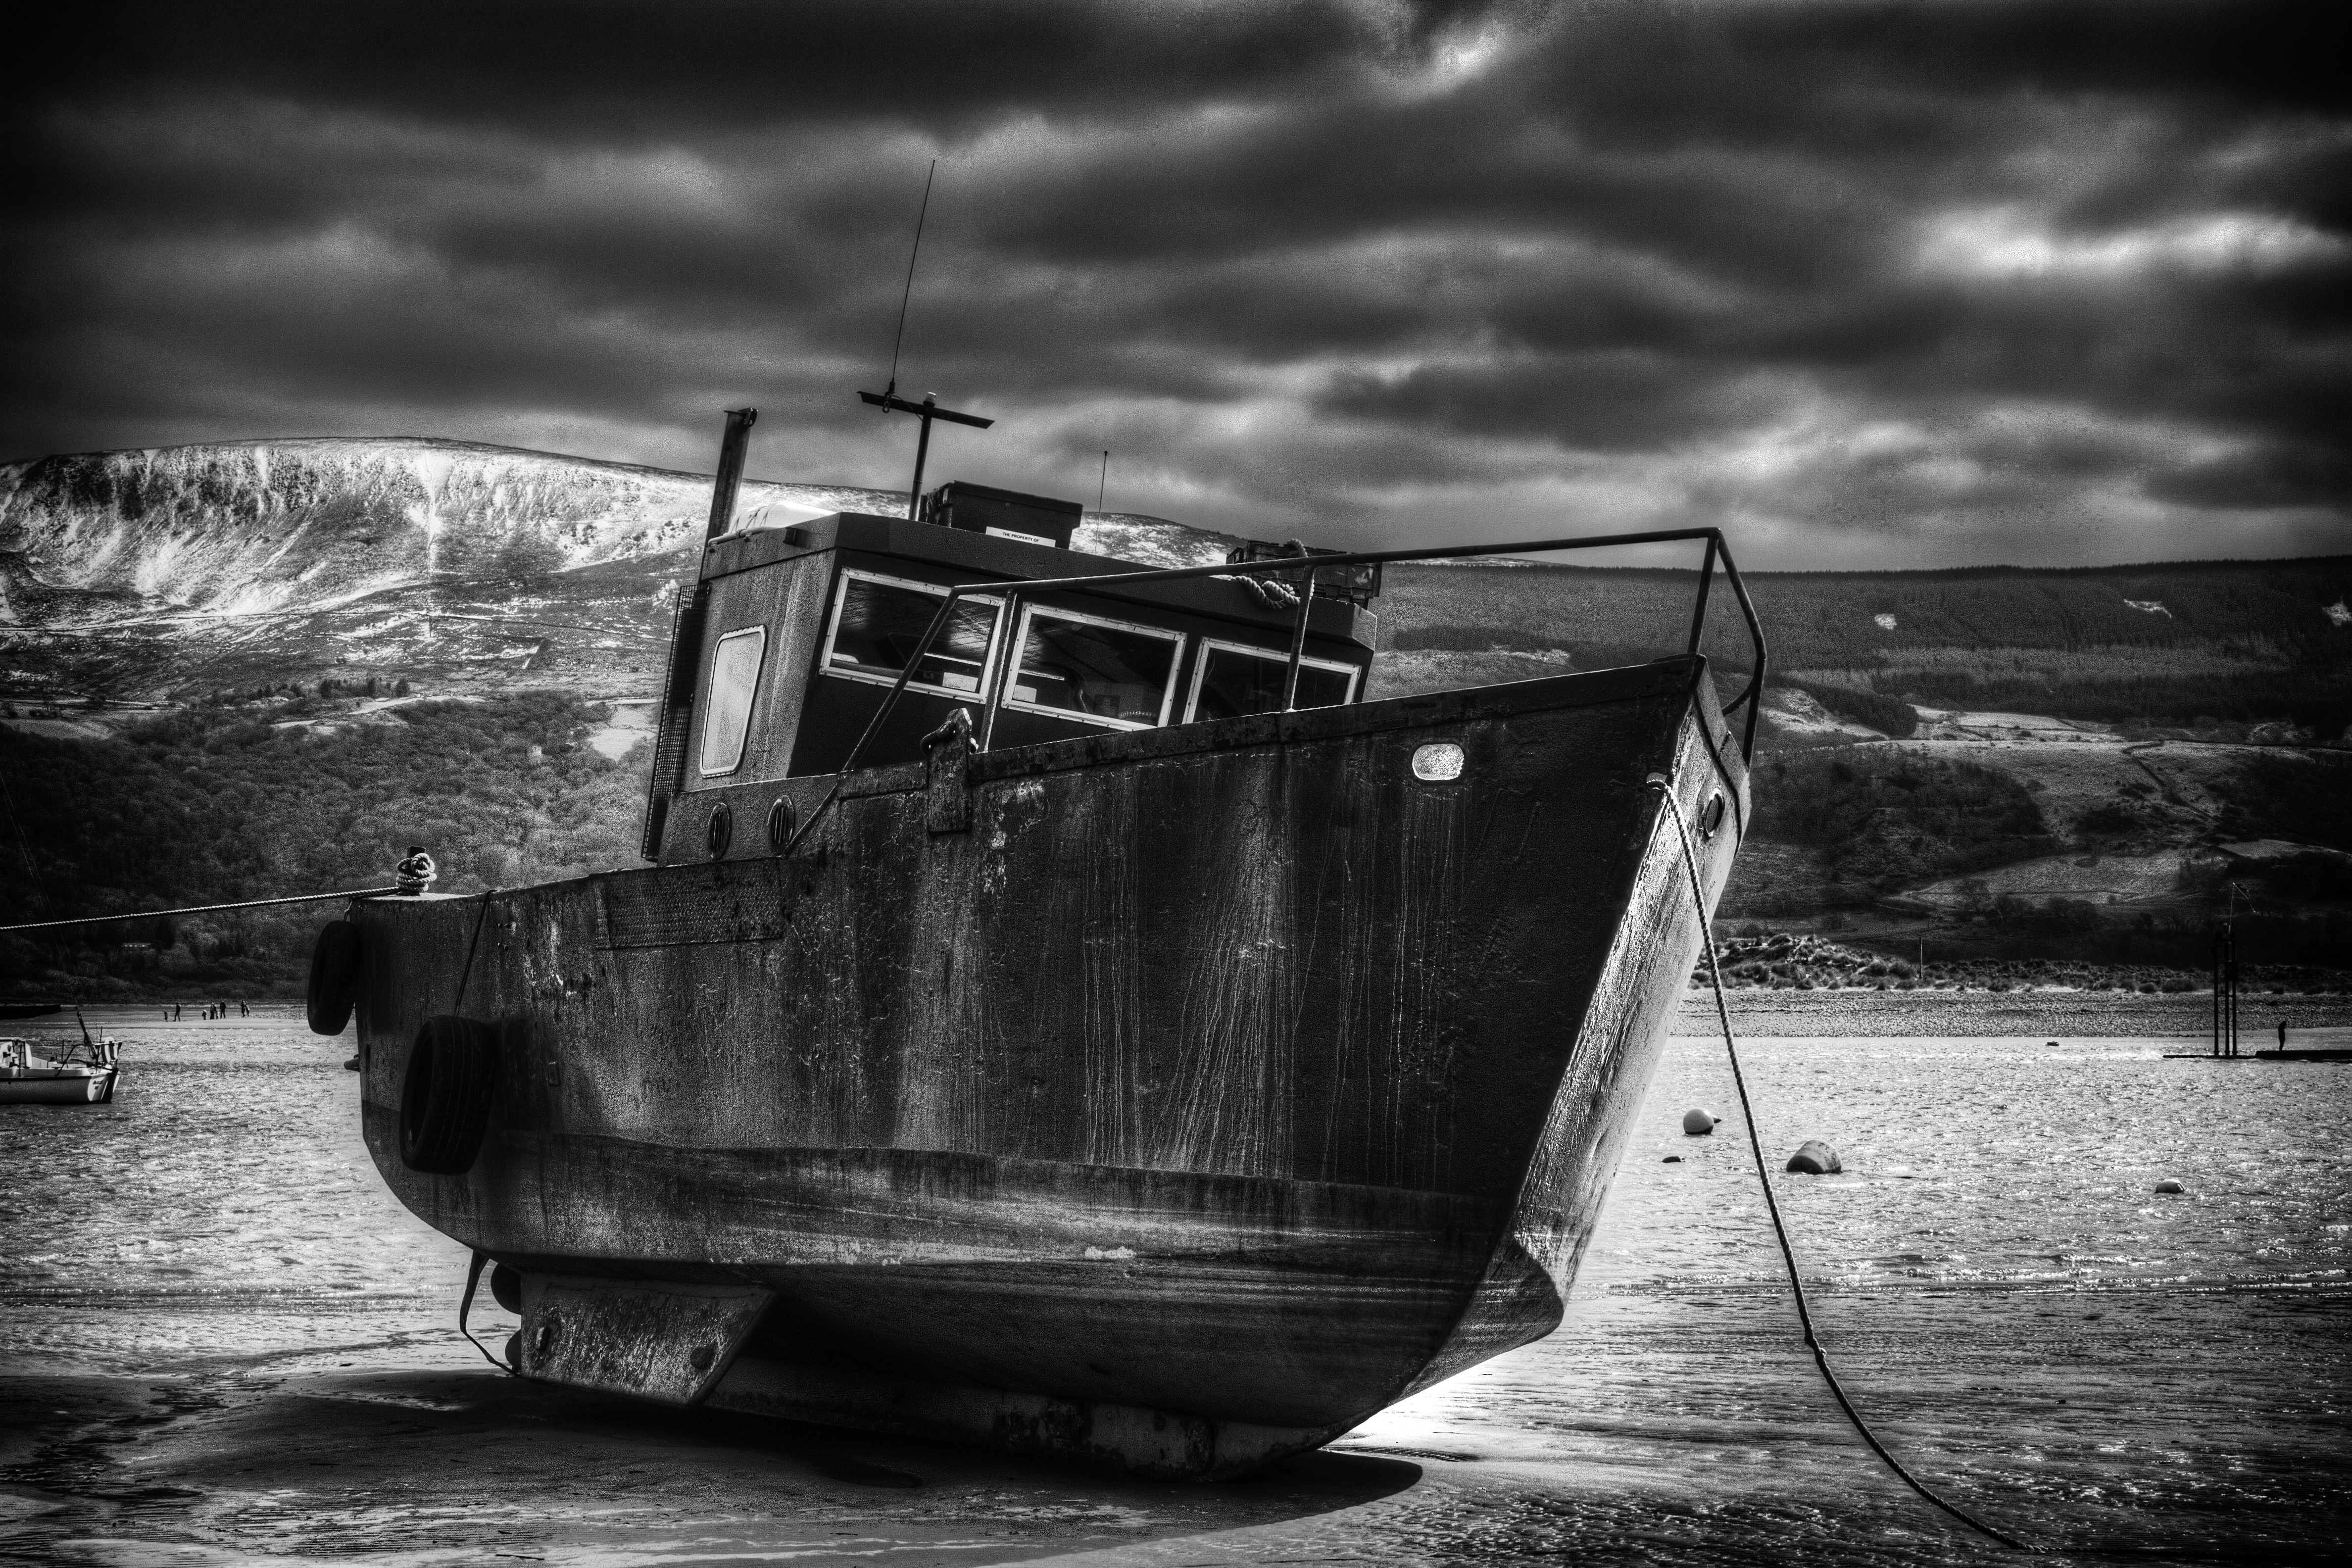
beach, sea, black and white, white, boat, photography, ship, reflection, vehicle, darkness, black, monochrome, wales, mono, waves, welsh, watercraft, monochrome photography, barmouth, barmouth wales